Barnett Bank

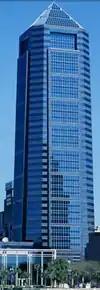
The Bank of America Tower, originally the Barnett Center, which served as the headquarters of Barnett Bank until 1997

William Boyd Barnett was a merchant and a banker in northeast Kansas when he journeyed to Jacksonville with his wife, Sarah, to visit their oldest son in 1875. Sarah Barnett's health improved during their time in Florida, so the Barnetts returned to Kansas, liquidated their assets, and permanently relocated to Jacksonville in March, 1877. Bion, their youngest son, was a senior at the University of Kansas and withdrew from school to join his parents.